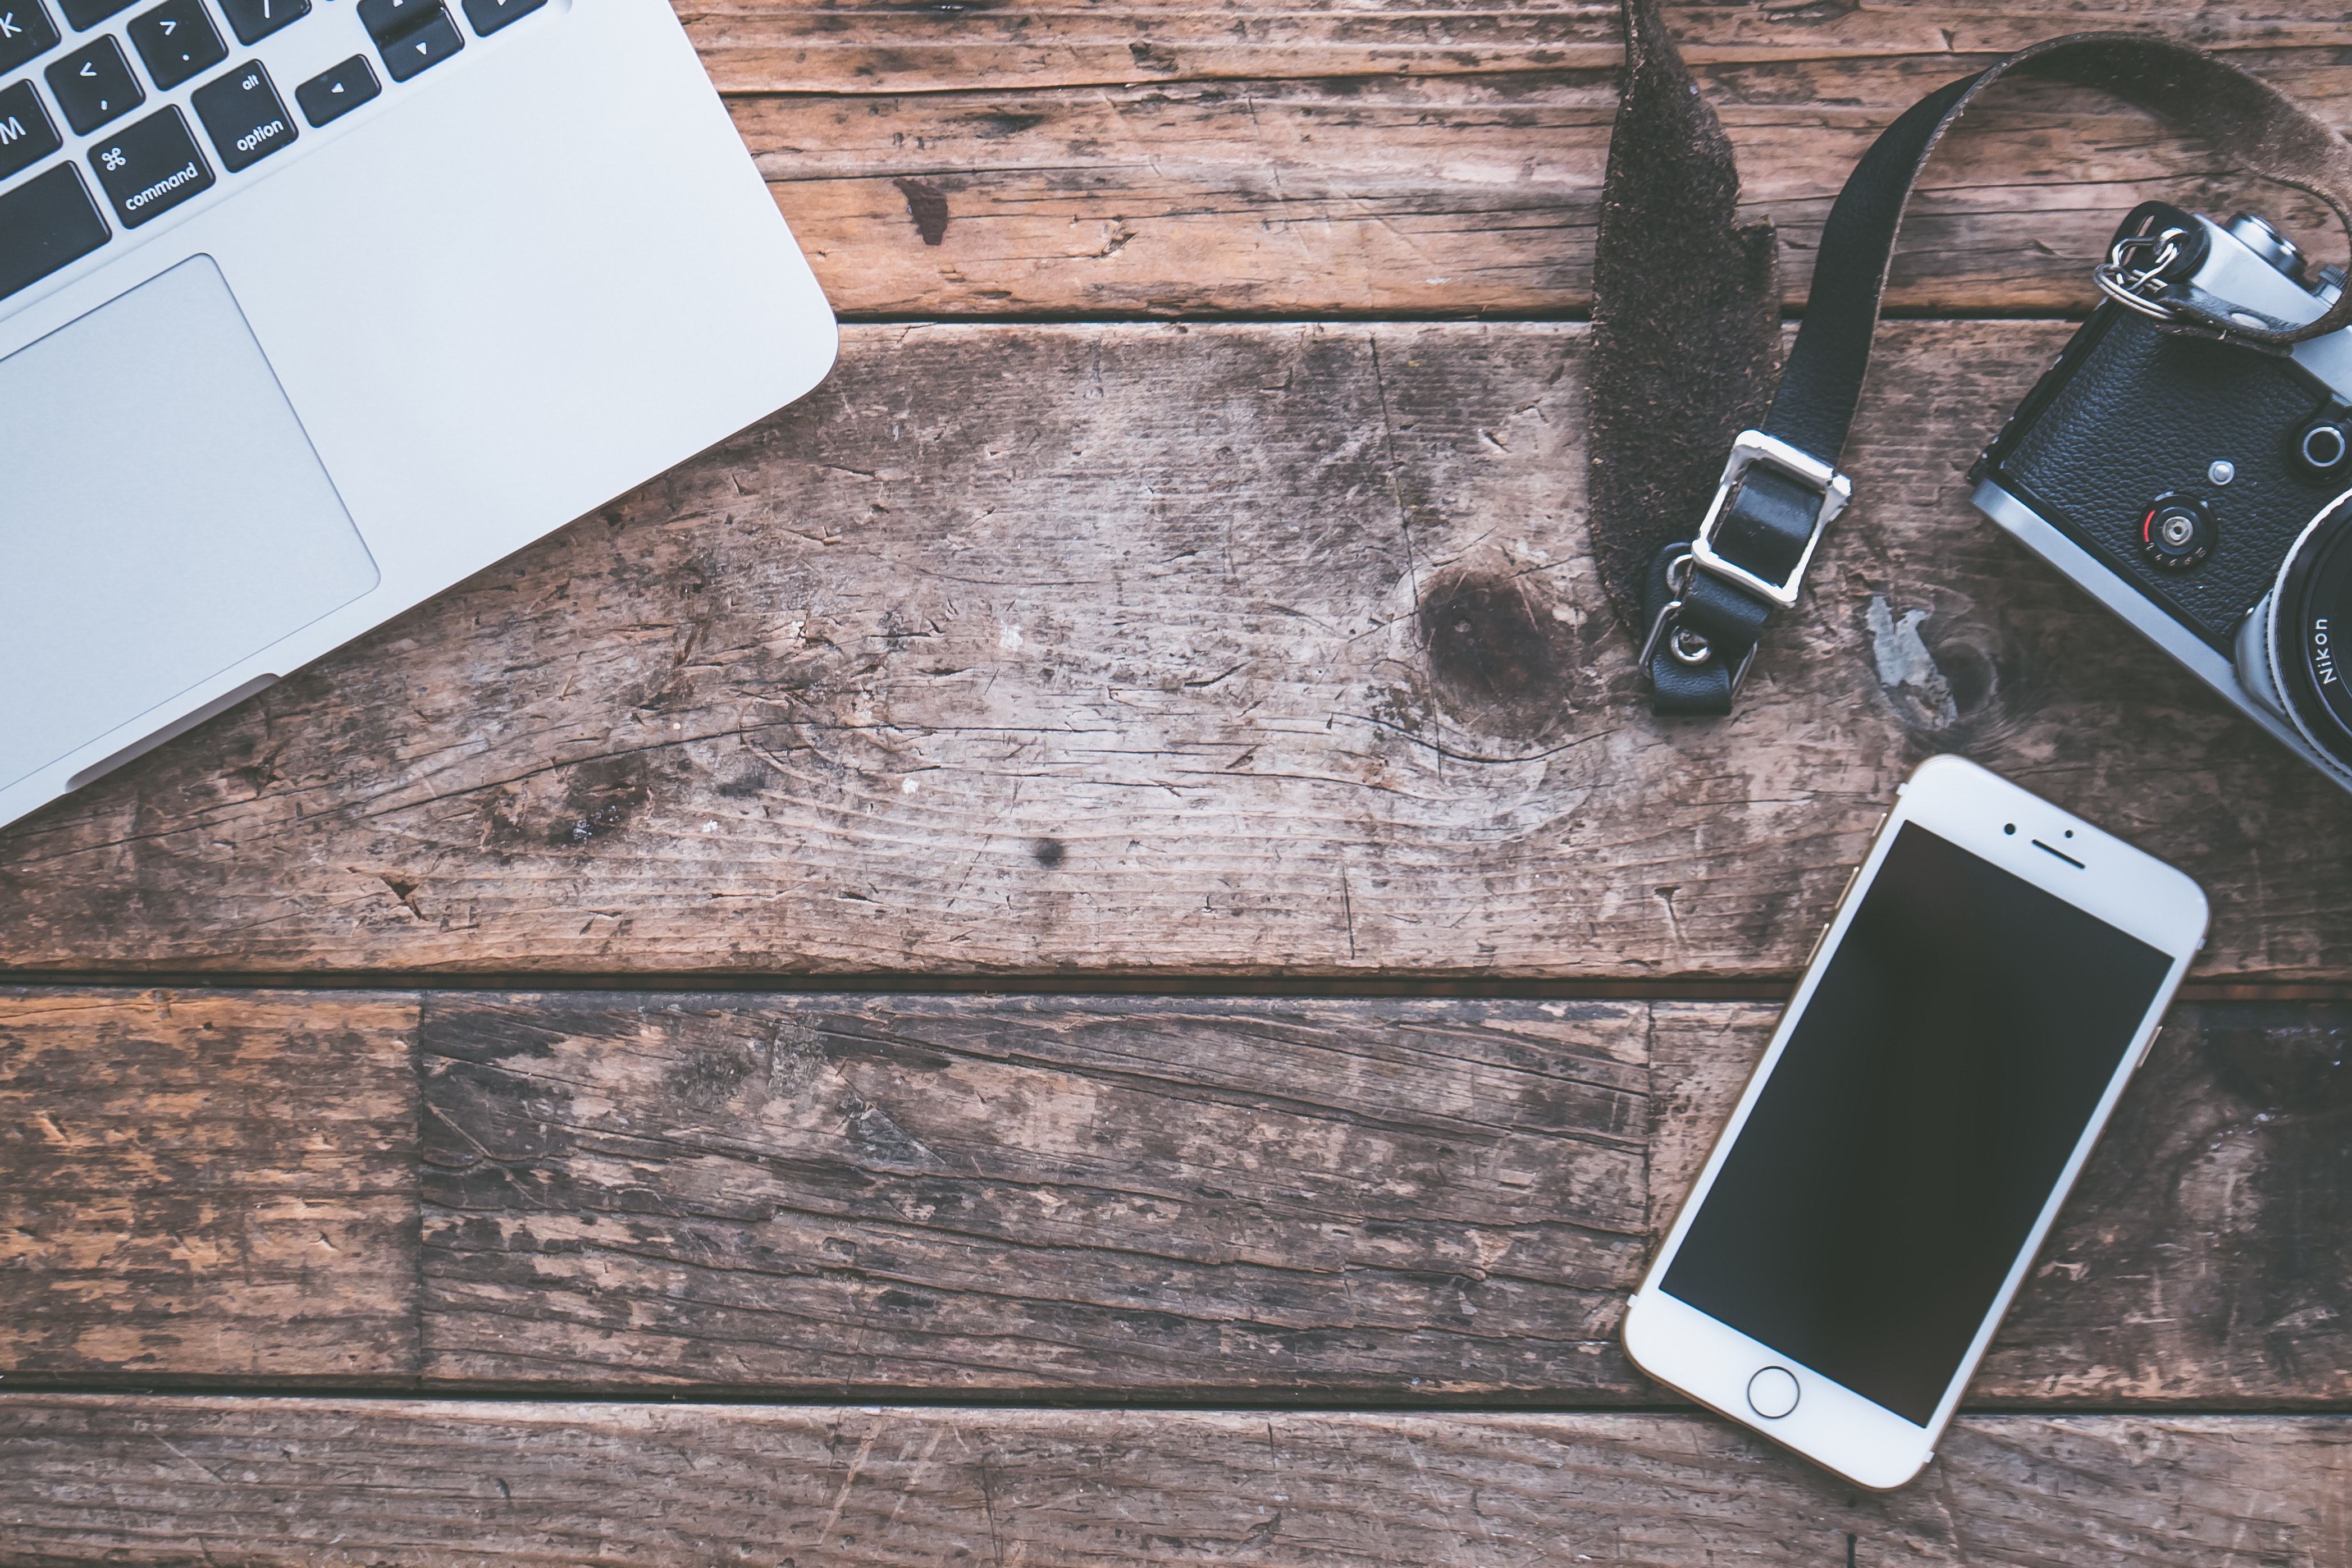
gadget, technology, electronic device, electronics, smartphone, wood, Material property, iphone, mobile phone, floor, rectangle, table, flooring, communication device, portable communications device